Sharp Island

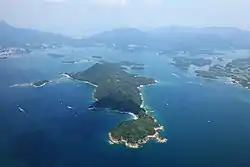
Sharp Island

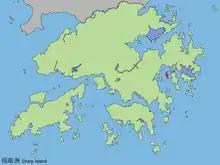
Location of Sharp Island within Hong Kong

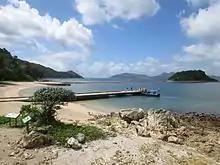
Kiu Tau connected by tombolo. The rocks in the foreground are part of Sharp Island Special Area

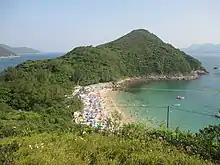
Beach at Half Moon Bay

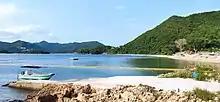
Kiu Tsui Beach

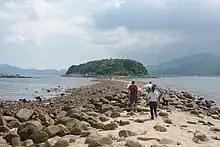
Tombolo leading to Kiu Tau.

Sharp Island or Kiu Tsui Chau is the largest island in the Kiu Tsui Country Park located at Port Shelter of Sai Kung, Hong Kong. The area is most known for fishing, swimming as well as diving. Sharp Island is under the administration of Sai Kung District.